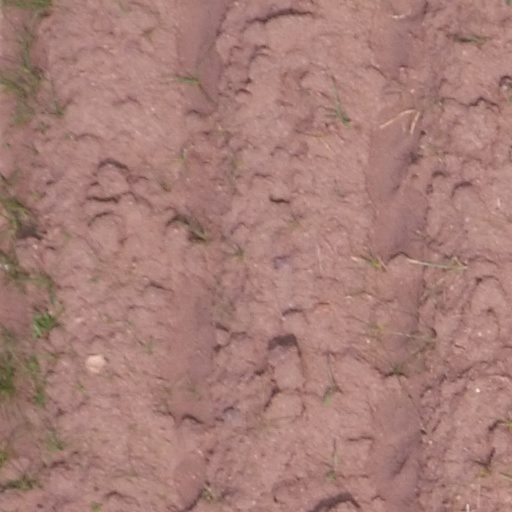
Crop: maize; corn